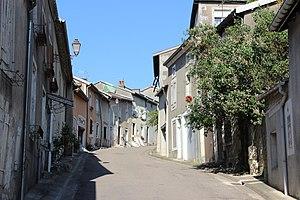
Rue Haute
Gondrecourt-le-Château est une commune française située dans le département de la Meuse en région Grand Est.